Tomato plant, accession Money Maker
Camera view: tilt-top (135 deg); turntable rotation: 210 degrees
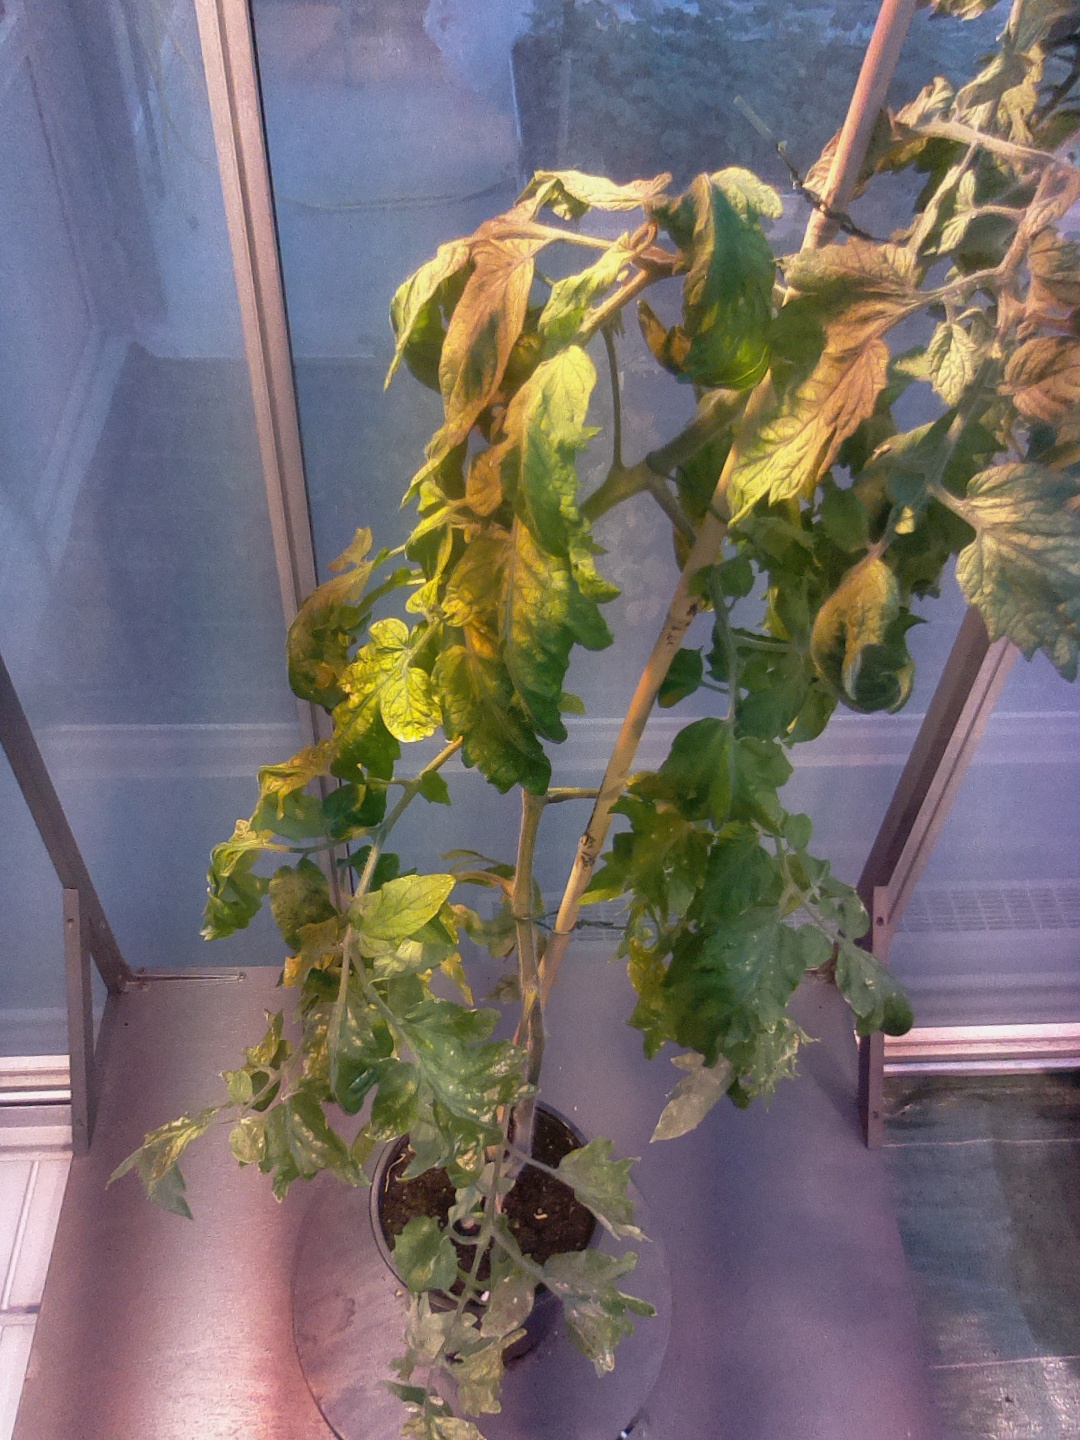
BBCH growth stage 74: 40%-50% of final fruit size